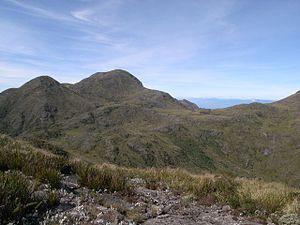
La Pedra da Mina est une montagne brésilienne, située dans la serra da Mantiqueira, à la limite des territoires des municipalités de Queluz et Lavrinhas, dans l'État de São Paulo et de la municipalité de Passa Quatro, dans l'État du Minas Gerais.